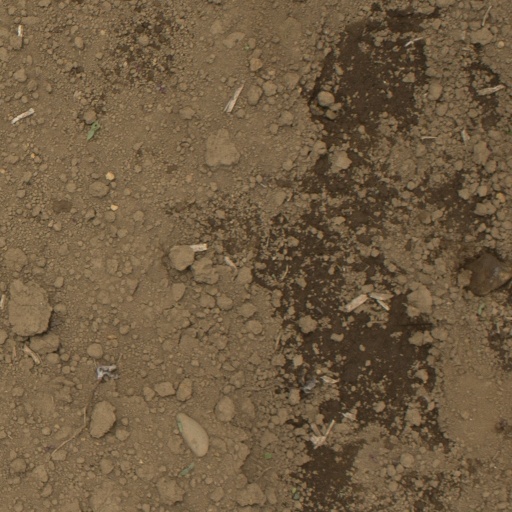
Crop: Jerusalem artichoke